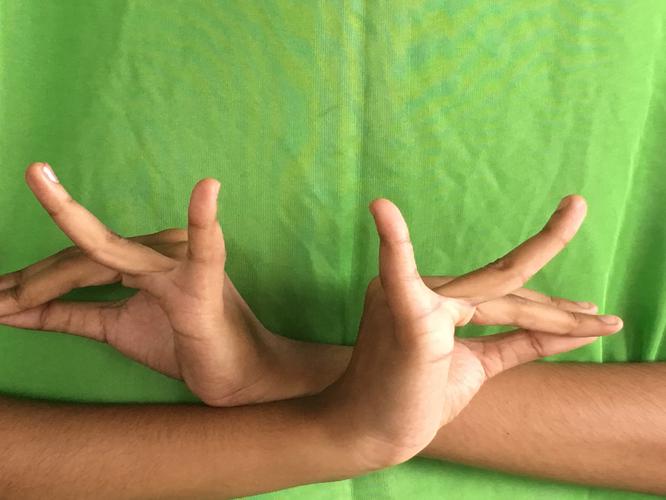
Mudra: Katakavardhana
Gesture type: double_hand